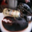
Label: lobster